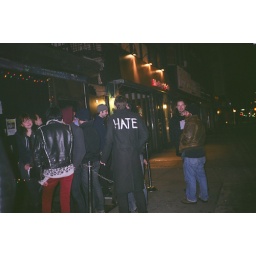
the girl in the red trousers is agyness deyn (before the haircut)